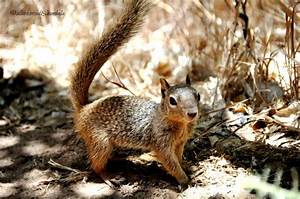
Label: squirrel